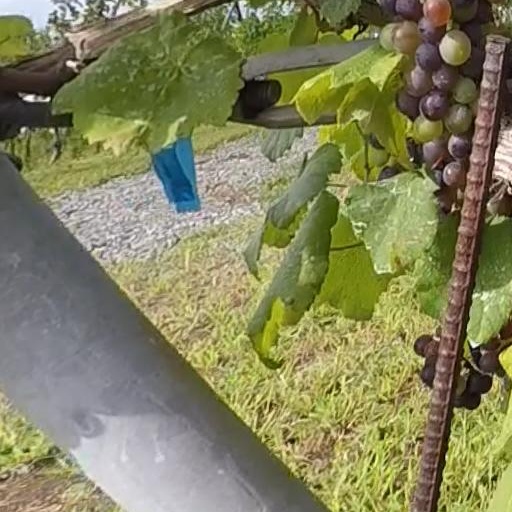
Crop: grape